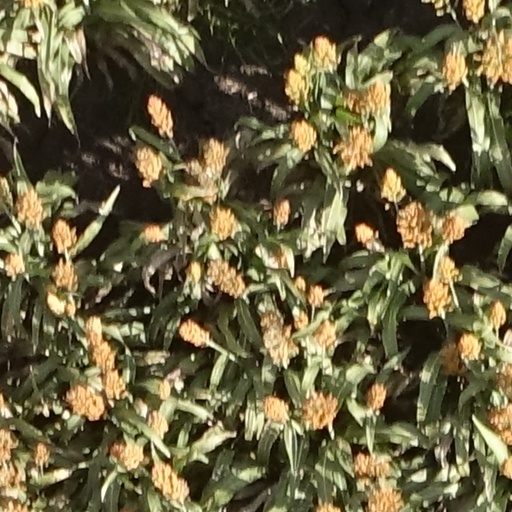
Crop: sorghum